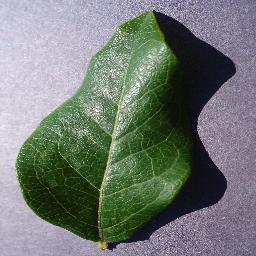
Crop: blueberry
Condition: healthy